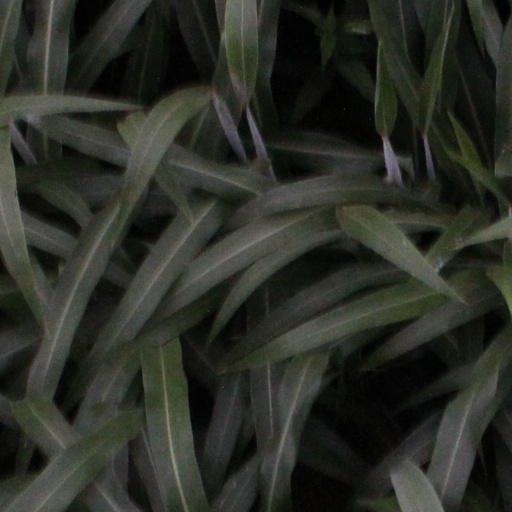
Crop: sorghum